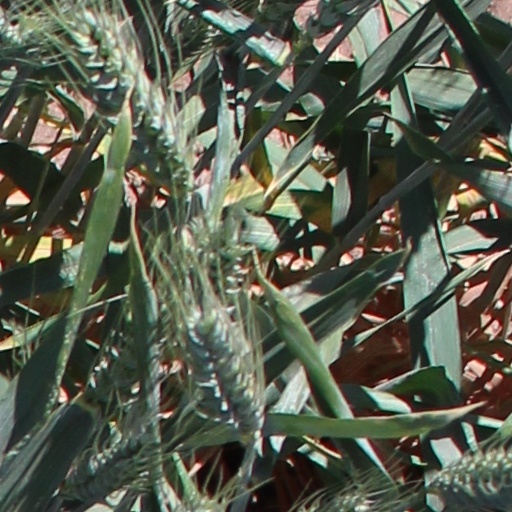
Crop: wheat